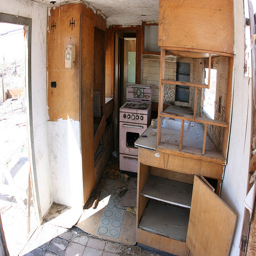
A demolished, old kitchen is seen in this picture.
a half constructed room with a oven inside of it
A dirty kitchen with a stove and wooden cabinets.
Interior shot of a dilapidated kitchen with bare walls.
An old house sits empty with only an old stove.